Virginia State Route 234

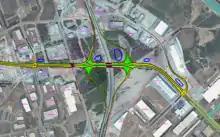
A rendering of the new intersection of SR 234 at Balls Ford Road, complete with a realignment of Balls Ford Road.

SR 234 begins at an intersection with US 1 (Jefferson Davis Highway) on the northern edge of the town of Dumfries. The state highway heads northwest as Dumfries Road, a six-lane divided highway that passes southwest of the Dumfries Road Commuter Lot, a park and ride facility, before it meets I-95 at a partial cloverleaf interchange. North of Dumfries, SR 234 parallels Quantico Creek and follows the border of Prince William Forest Park to the southwest. The state highway also passes many residential subdivisions on the highway's northbound side in the community of Montclair, where the highway reduces to four lanes at Country Club Drive. SR 234 curves to the north at Independent Hill, which the highway bypasses. The old alignment through the village, which contains the remains of the Greenwood Gold Mine, is designated SR 234 Old. SR 234 passes through the communities of Canova, Cornwell, and Lake Jackson, where the highway crosses the Occoquan River just east of the community's namesake reservoir. Just north of Lake Jackson, the state highway intersects Prince William Parkway (SR 294), which connects Manassas and Woodbridge.